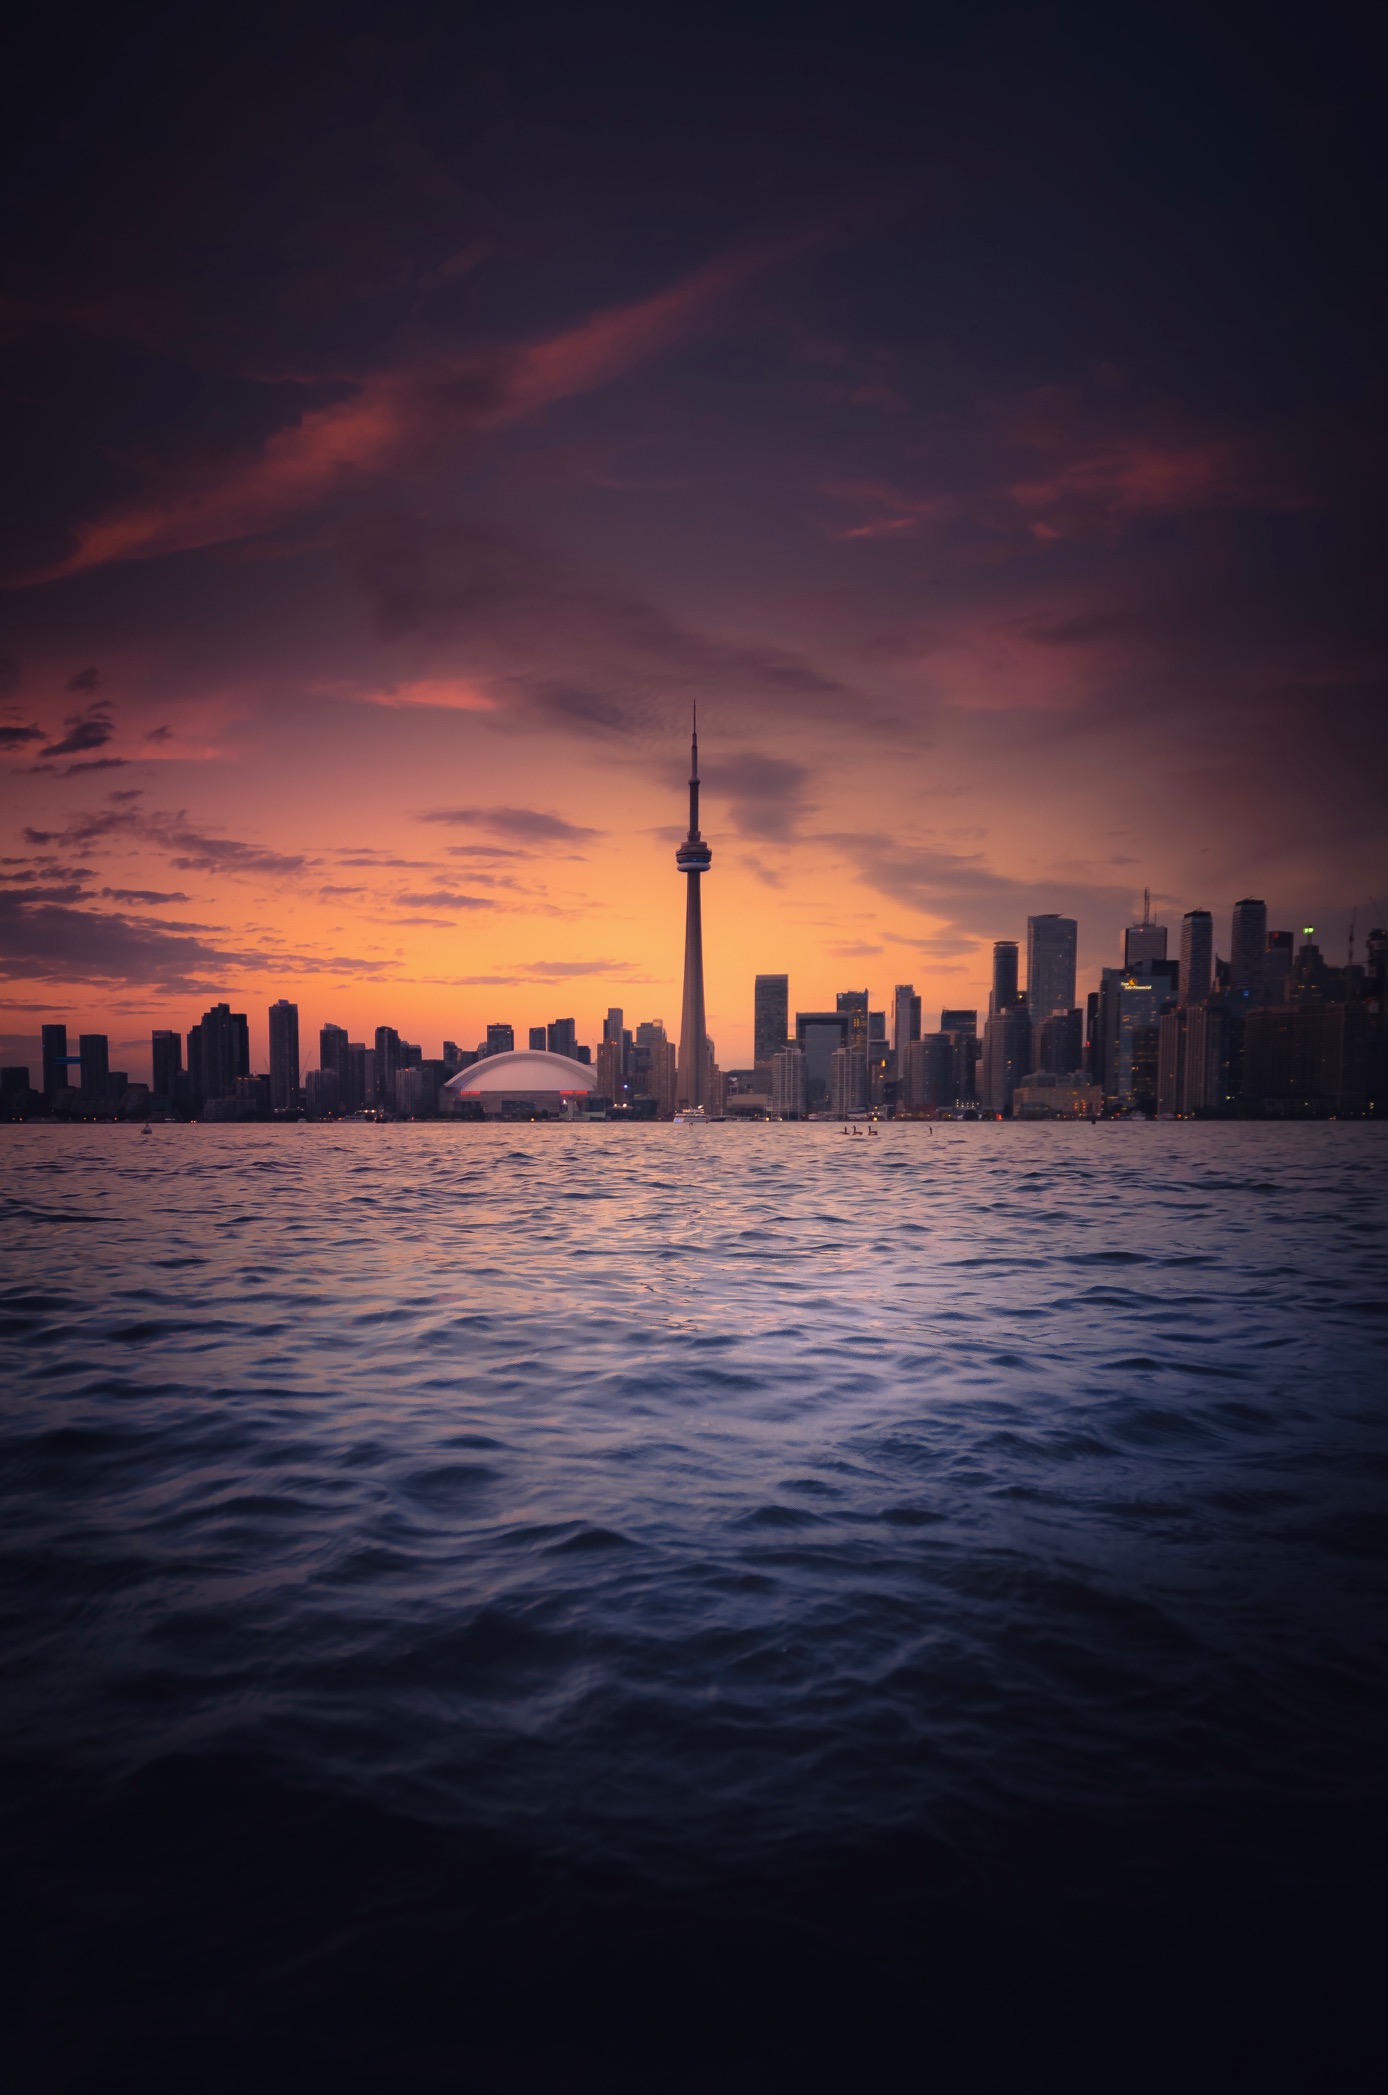
sky, city, skyline, water, cityscape, daytime, horizon, human settlement, cloud, urban area, dusk, sunset, evening, metropolitan area, skyscraper, morning, afterglow, metropolis, sea, night, downtown, atmosphere, ocean, sunrise, river, reflection, calm, architecture, tower block, landscape, dawn, world, mountain, building, tower